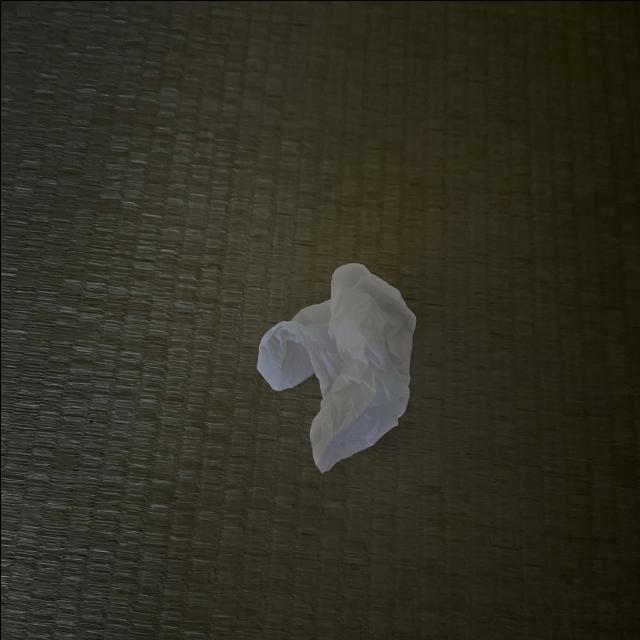
Label: tissues